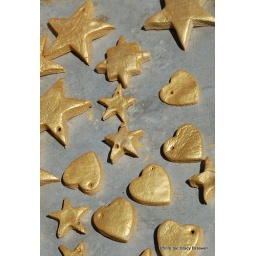
My oven doesnt work so I had to bake them outside on the car in the sun.